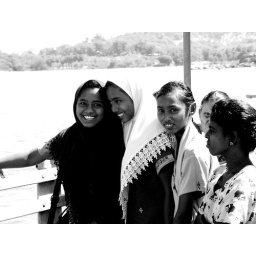
muslim and tamil girls crossing the river near Trincomalee Bay, Sri Lanka